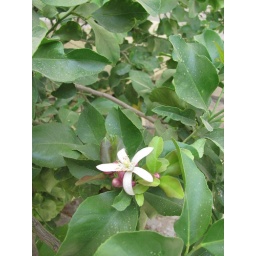
A flowering lemon tree at one of the Beit Jalah demo organizer's house in Beit Zahour